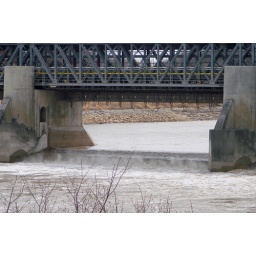
About a month ago we were standing on the frozen river looking at a trickle of water go over the locks.